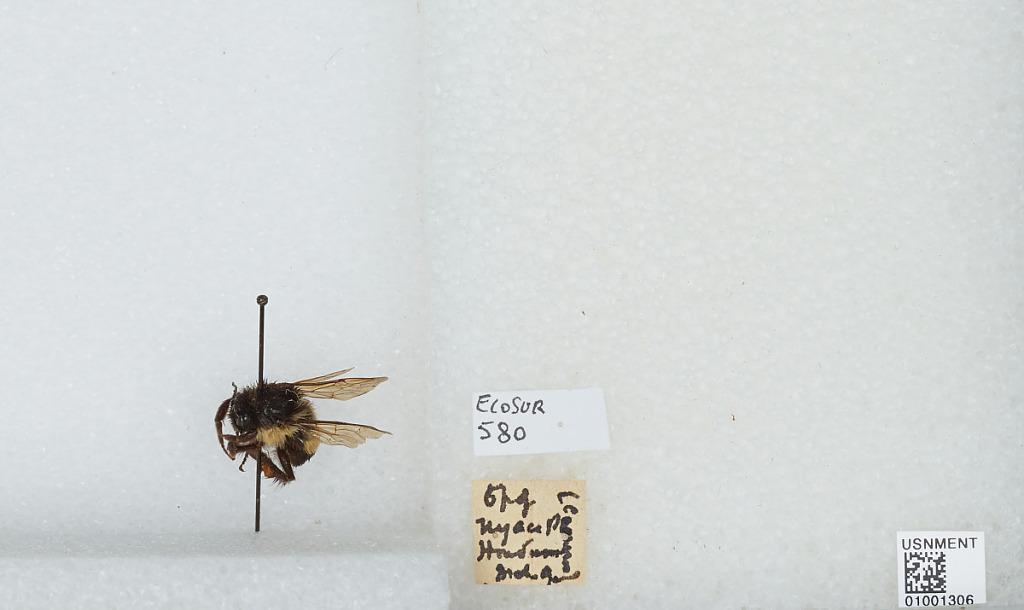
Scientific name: Bombus (Pyrobombus) ephippiatus (Say)
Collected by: Cisneros
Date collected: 1909-3-1
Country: Honduras
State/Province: Francisco Morazan
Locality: Uyuca Peak, Cerro Uyuca
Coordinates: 14.0186, -87.0775